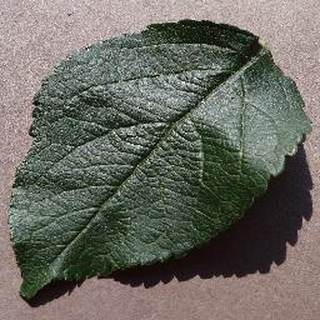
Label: healthy_apple